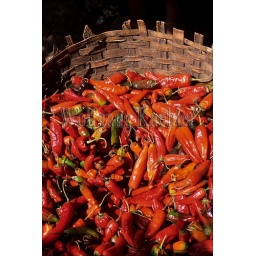
Ethiopia, bahar dar, market scene, red chili peppers in basket